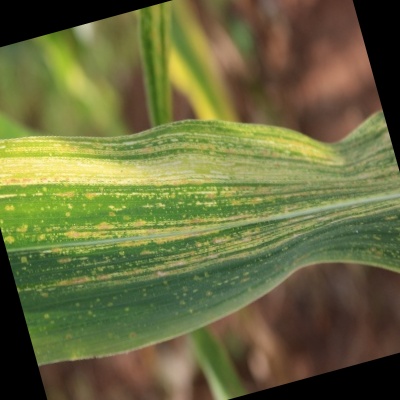
Label: Corn_(Maize)___Maize_Streak_Virus